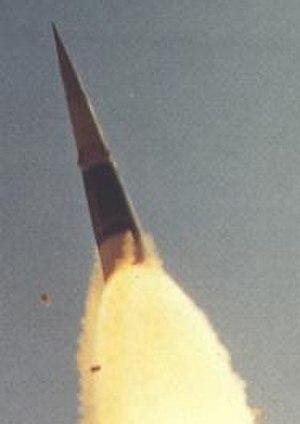
La bombe à neutrons, également appelée bombe N ou bombe à rayonnement renforcé, est une arme nucléaire de puissance explosive réduite, soit une arme nucléaire tactique, conçue pour libérer une grande partie de son énergie sous forme d’émissions neutroniques. Le rayonnement neutronique de ce type d'arme thermonucléaire inflige des dégâts aux tissus organiques et aux composants électroniques, tout en ayant des retombées radioactives minimes. Ayant une portée de souffle relativement restreinte comparativement aux bombes à fissions classiques, les bombes à neutrons présentent l’intérêt d’avoir un effet moins dévastateur sur les infrastructures.
Sprint était un missile antimissile balistique des forces armées des États-Unis, développé comme la partie du programme Nike-X, appelé plus tard le Sentinel program de défense antimissile. Le programme n'est jamais devenu opérationnel, mais la technologie a été déployée brièvement dans une version réduite appelée le Safeguard Program. Sprint était un missile sol-air de deux étages à carburant solide armé d'une ogive thermonucléaire W66.